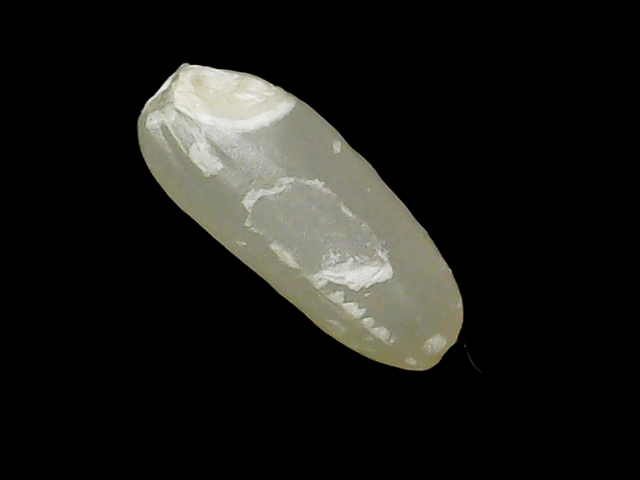
Rice variety: Binadhan24